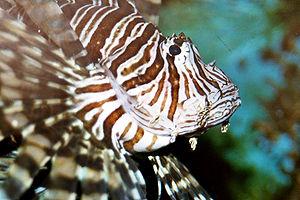
Les scorpaéniformes forment un ordre de poissons à nageoires rayonnées. Parmi les espèces communes, on trouve les grondins, rascasses, poissons-scorpions, poissons-pierres, ou encore la lompe.